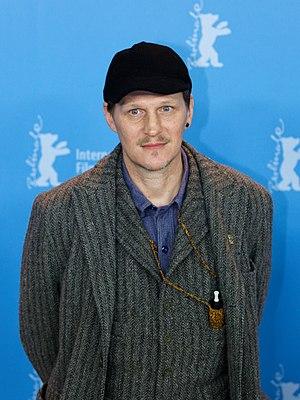
Georg Friedrich est un acteur autrichien.